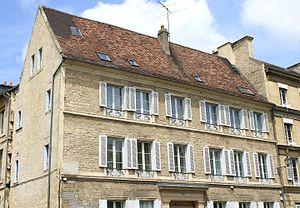
En 1643, dans cette maison au 30 rue Jean Eudes à Caen saint Jean Eudes ""prêtre missionnaire"" avec ses compagnons ouvrit le séminaire des Eudistes de Caen. Il y mourut le 19 août 1680."
Jean Eudes, frère de l'historien François Eudes de Mézeray, né le 14 novembre 1601 à Ri, en Normandie et décédé le 19 août 1680 à Caen, est un prêtre français oratorien, fondateur d'un institut religieux consacré à la formation des prêtres, et d'un ordre religieux voué à la réhabilitation des « filles repenties ».